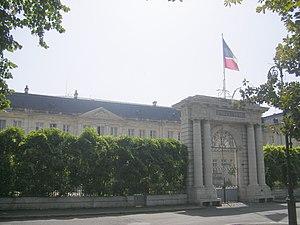
Cet article recense les hôtels de préfecture des subdivisions territoriales françaises, c'est-à-dire les édifices hébergeant les services des préfectures en France.
Agen est une commune du Sud-Ouest de la France, préfecture du département de Lot-et-Garonne, en région Nouvelle-Aquitaine. Ses habitants sont appelés les Agenais. Le pays qui l'entoure, sur les deux rives de la Garonne, est l'Agenais.